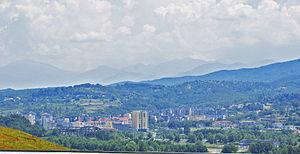
Rrëshen est une commune d'Albanie, intégrée depuis 2015 à la municipalité de Mirditë. Elle comptait en 2011 8 803 habitants.